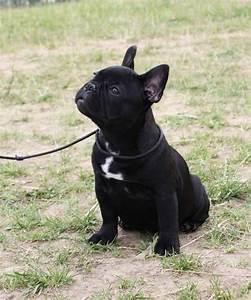
dog